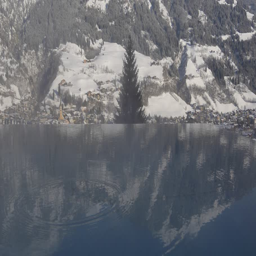
swimming pool on a hillside overlooking the town